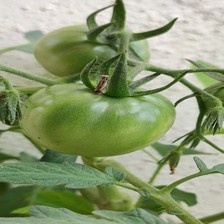
Label: tomato